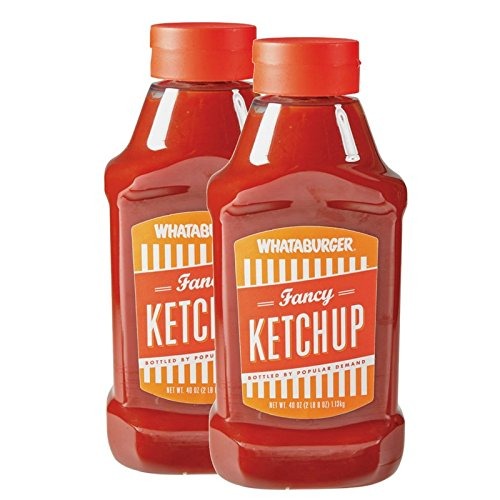
Item Name: (2-PACK) Whataburger Texas Size Fancy Ketchup - 40oz Bottle
Value: 2.0
Unit: Count

Price: 7.96